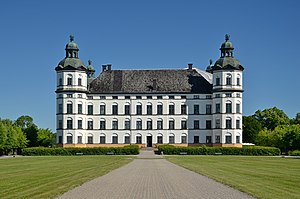
Skoklosters slot
Skokloster slot, set fra vest 2015
Skoklosters slot ligger på på Skohalvøen ved den nordlige gren af Mälaren i Håbo kommun, Uppsala län, mellem Stockholm og Uppsala i Sverige.